Byzantine music

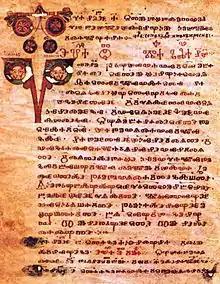
A page of the aprakos lectionary known as Codex Assemanius (V-CVbav Cod. Vat. slav. 3, f.123v)

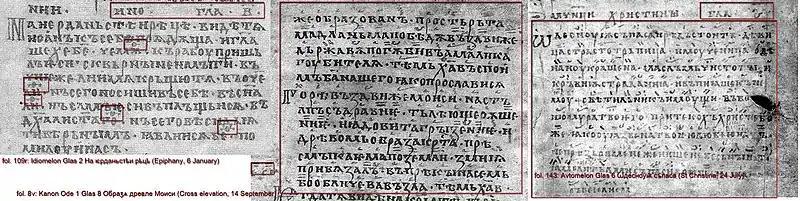
Theta and znamennaya notation within pages of an 11th-century Oktoich of the Kievan Rus (RUS-Mda Fond 381 Ms. 131)

The Slavic reception is crucial for the understanding, how the kontakion has changed under the influence of the Stoudites. During the 9th and 10th centuries new Empires established in the North which were dominated by Slavic populations - Great Moravia and the Kievan Rus' (a federation of East Slavic tribes ruled by Varangians between the Black Sea and Scandinavia). The Byzantines had plans to participate actively in the